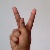
The image shows a hand gesture representing the letter 'K' in Indian Sign Language.